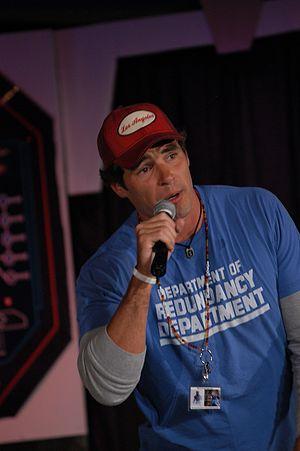
Dan Payne, né le 4 août 1972, est un acteur canadien né à Victoria, en Colombie-Britannique.